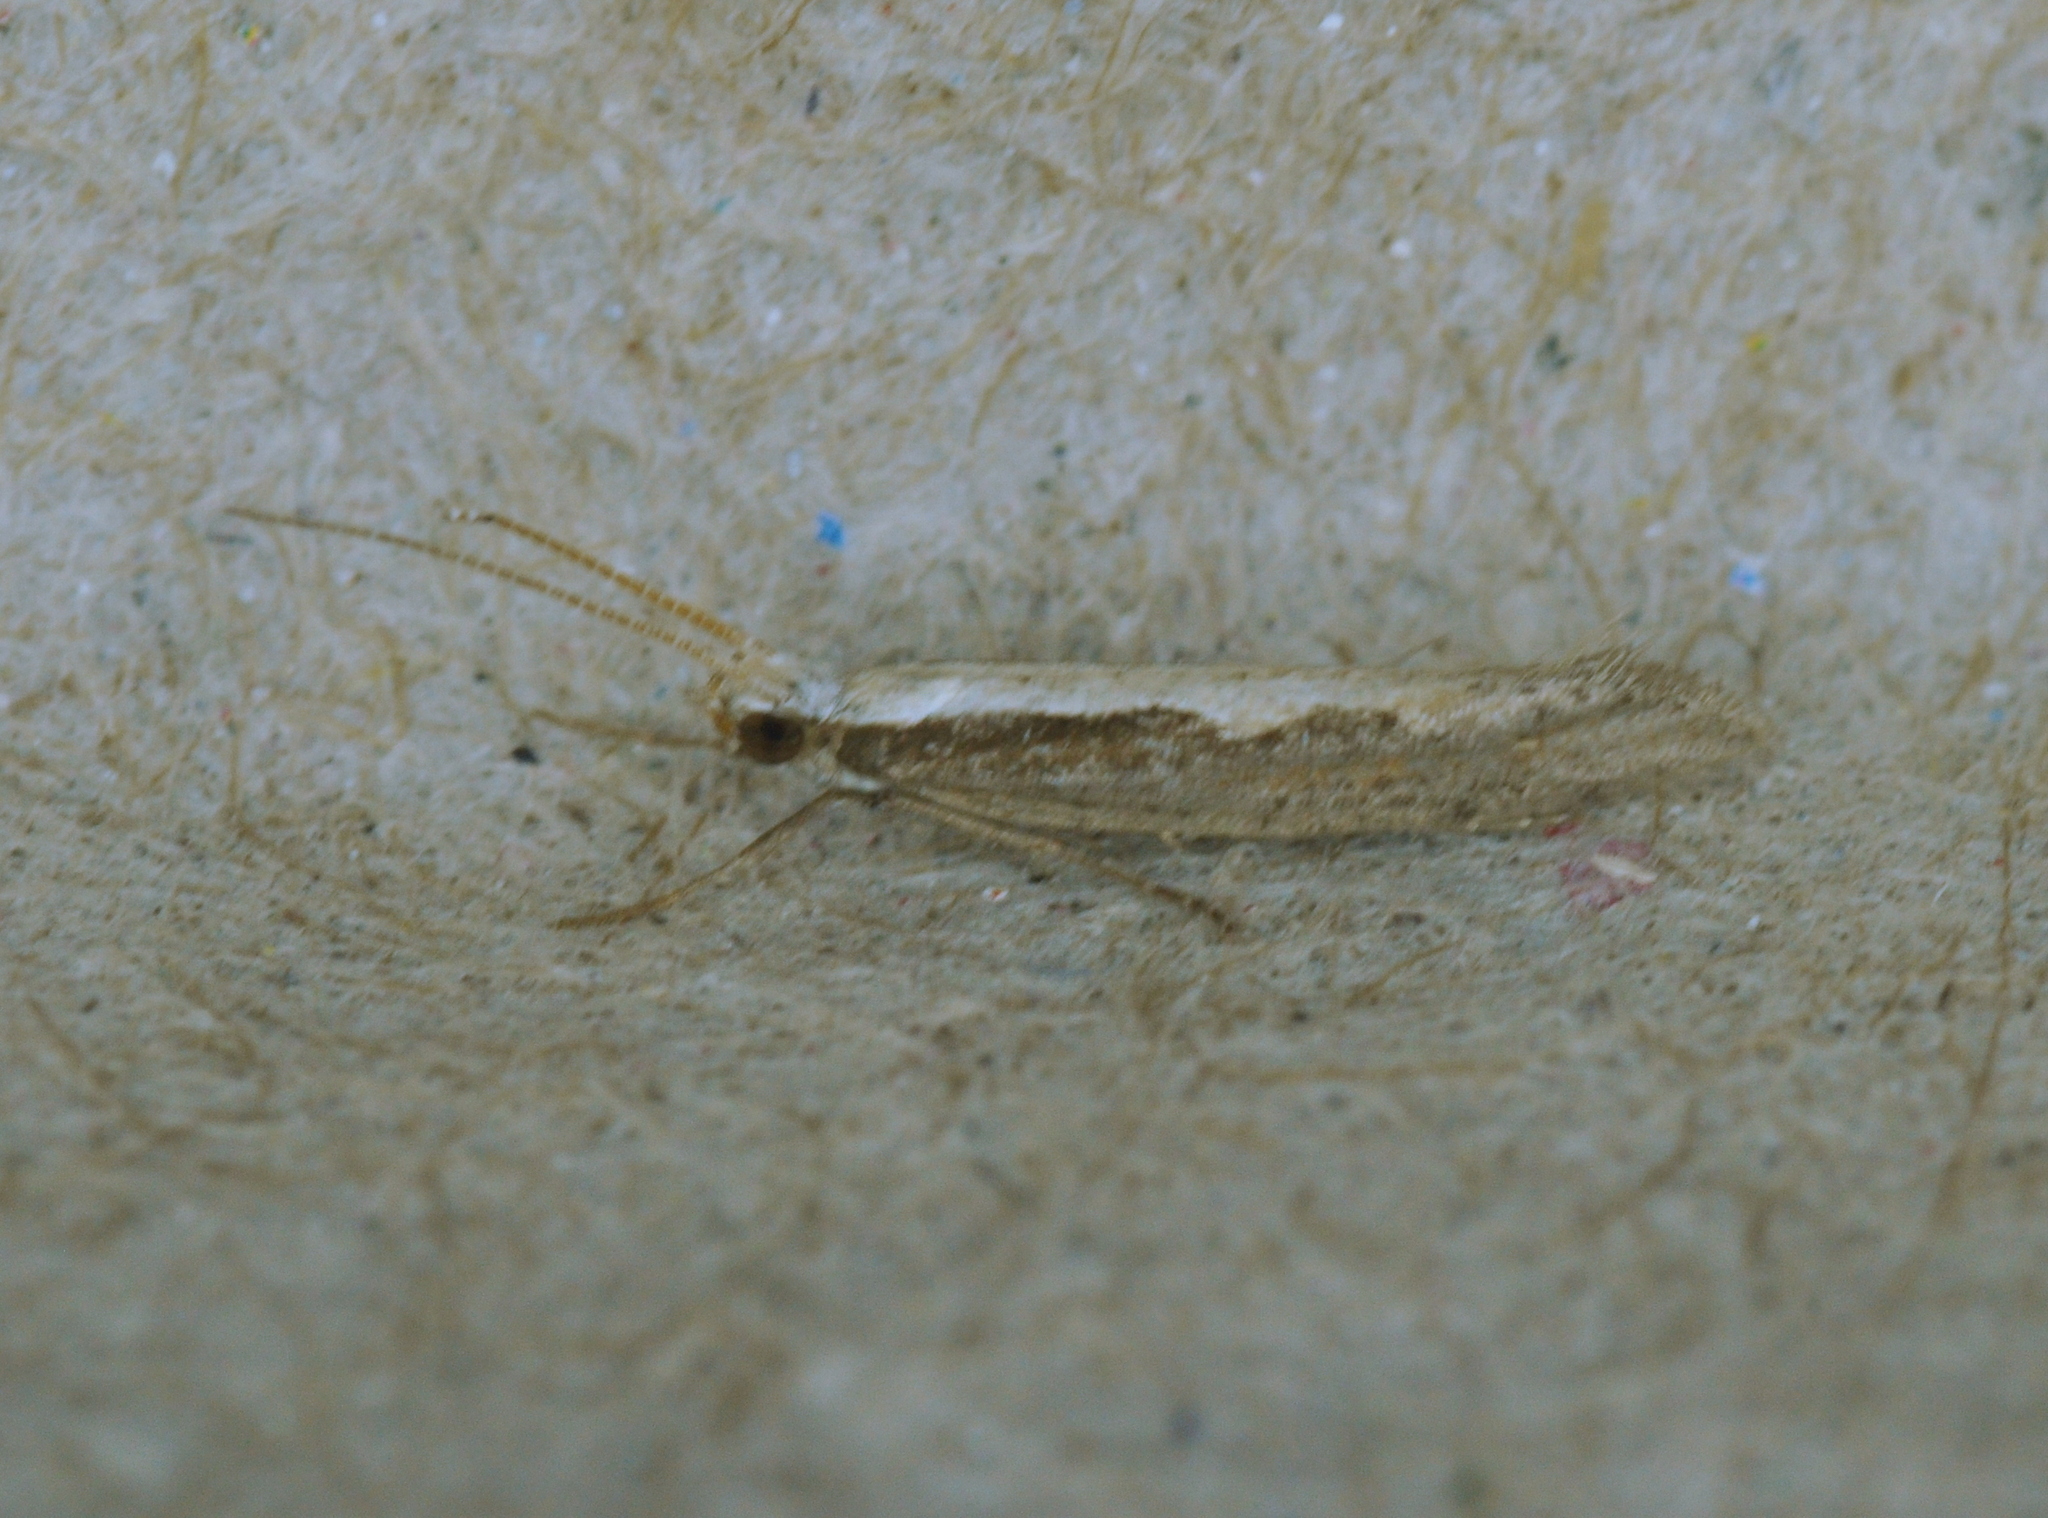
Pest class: diamondback_moth